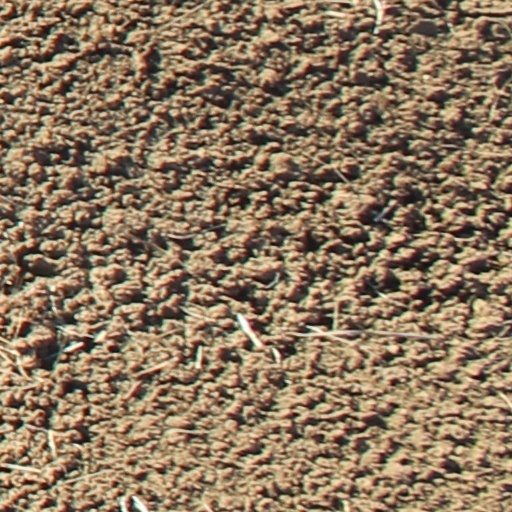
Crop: wheat